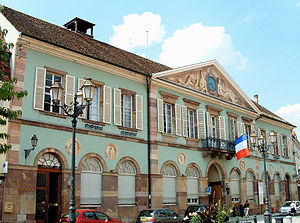
Molsheim
Rådhuset i Molsheim
Rådhuset i Molsheim
Molsheim er en by og kommune i departementet Bas-Rhin i den franske region Alsace. Den er en af byerne på Vinruten i Alsace.